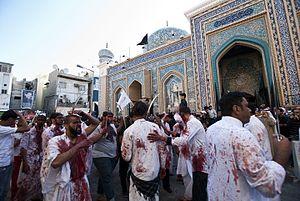
Tatbir est un rituel, est fait par certains chiites. Tatbir est un acte d'auto-flagellation par chagrin en raison de la mort du jeune petit-fils de Mahomet, l'imam Hussein ibn Ali, qui a été tué à la bataille de Kerbala. Tatbir est également connu comme Qama Zani et Talwar Zani. Selon les majorités des Marja-e taqlids chiites, Tatbir est haram et interdit.